Shield volcano

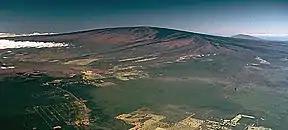
Mauna Loa, a shield volcano in Hawaii

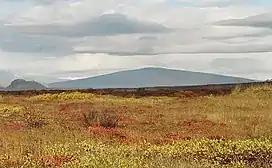
Skjaldbreiður is a shield volcano in Iceland, whose name means "broad shield" in Icelandic.

A shield volcano is a type of volcano named for its low profile, resembling a shield lying on the ground. It is formed by the eruption of highly fluid (low viscosity) lava, which travels farther and forms thinner flows than the more viscous lava erupted from a stratovolcano. Repeated eruptions result in the steady accumulation of broad sheets of lava, building up the shield volcano's distinctive form.